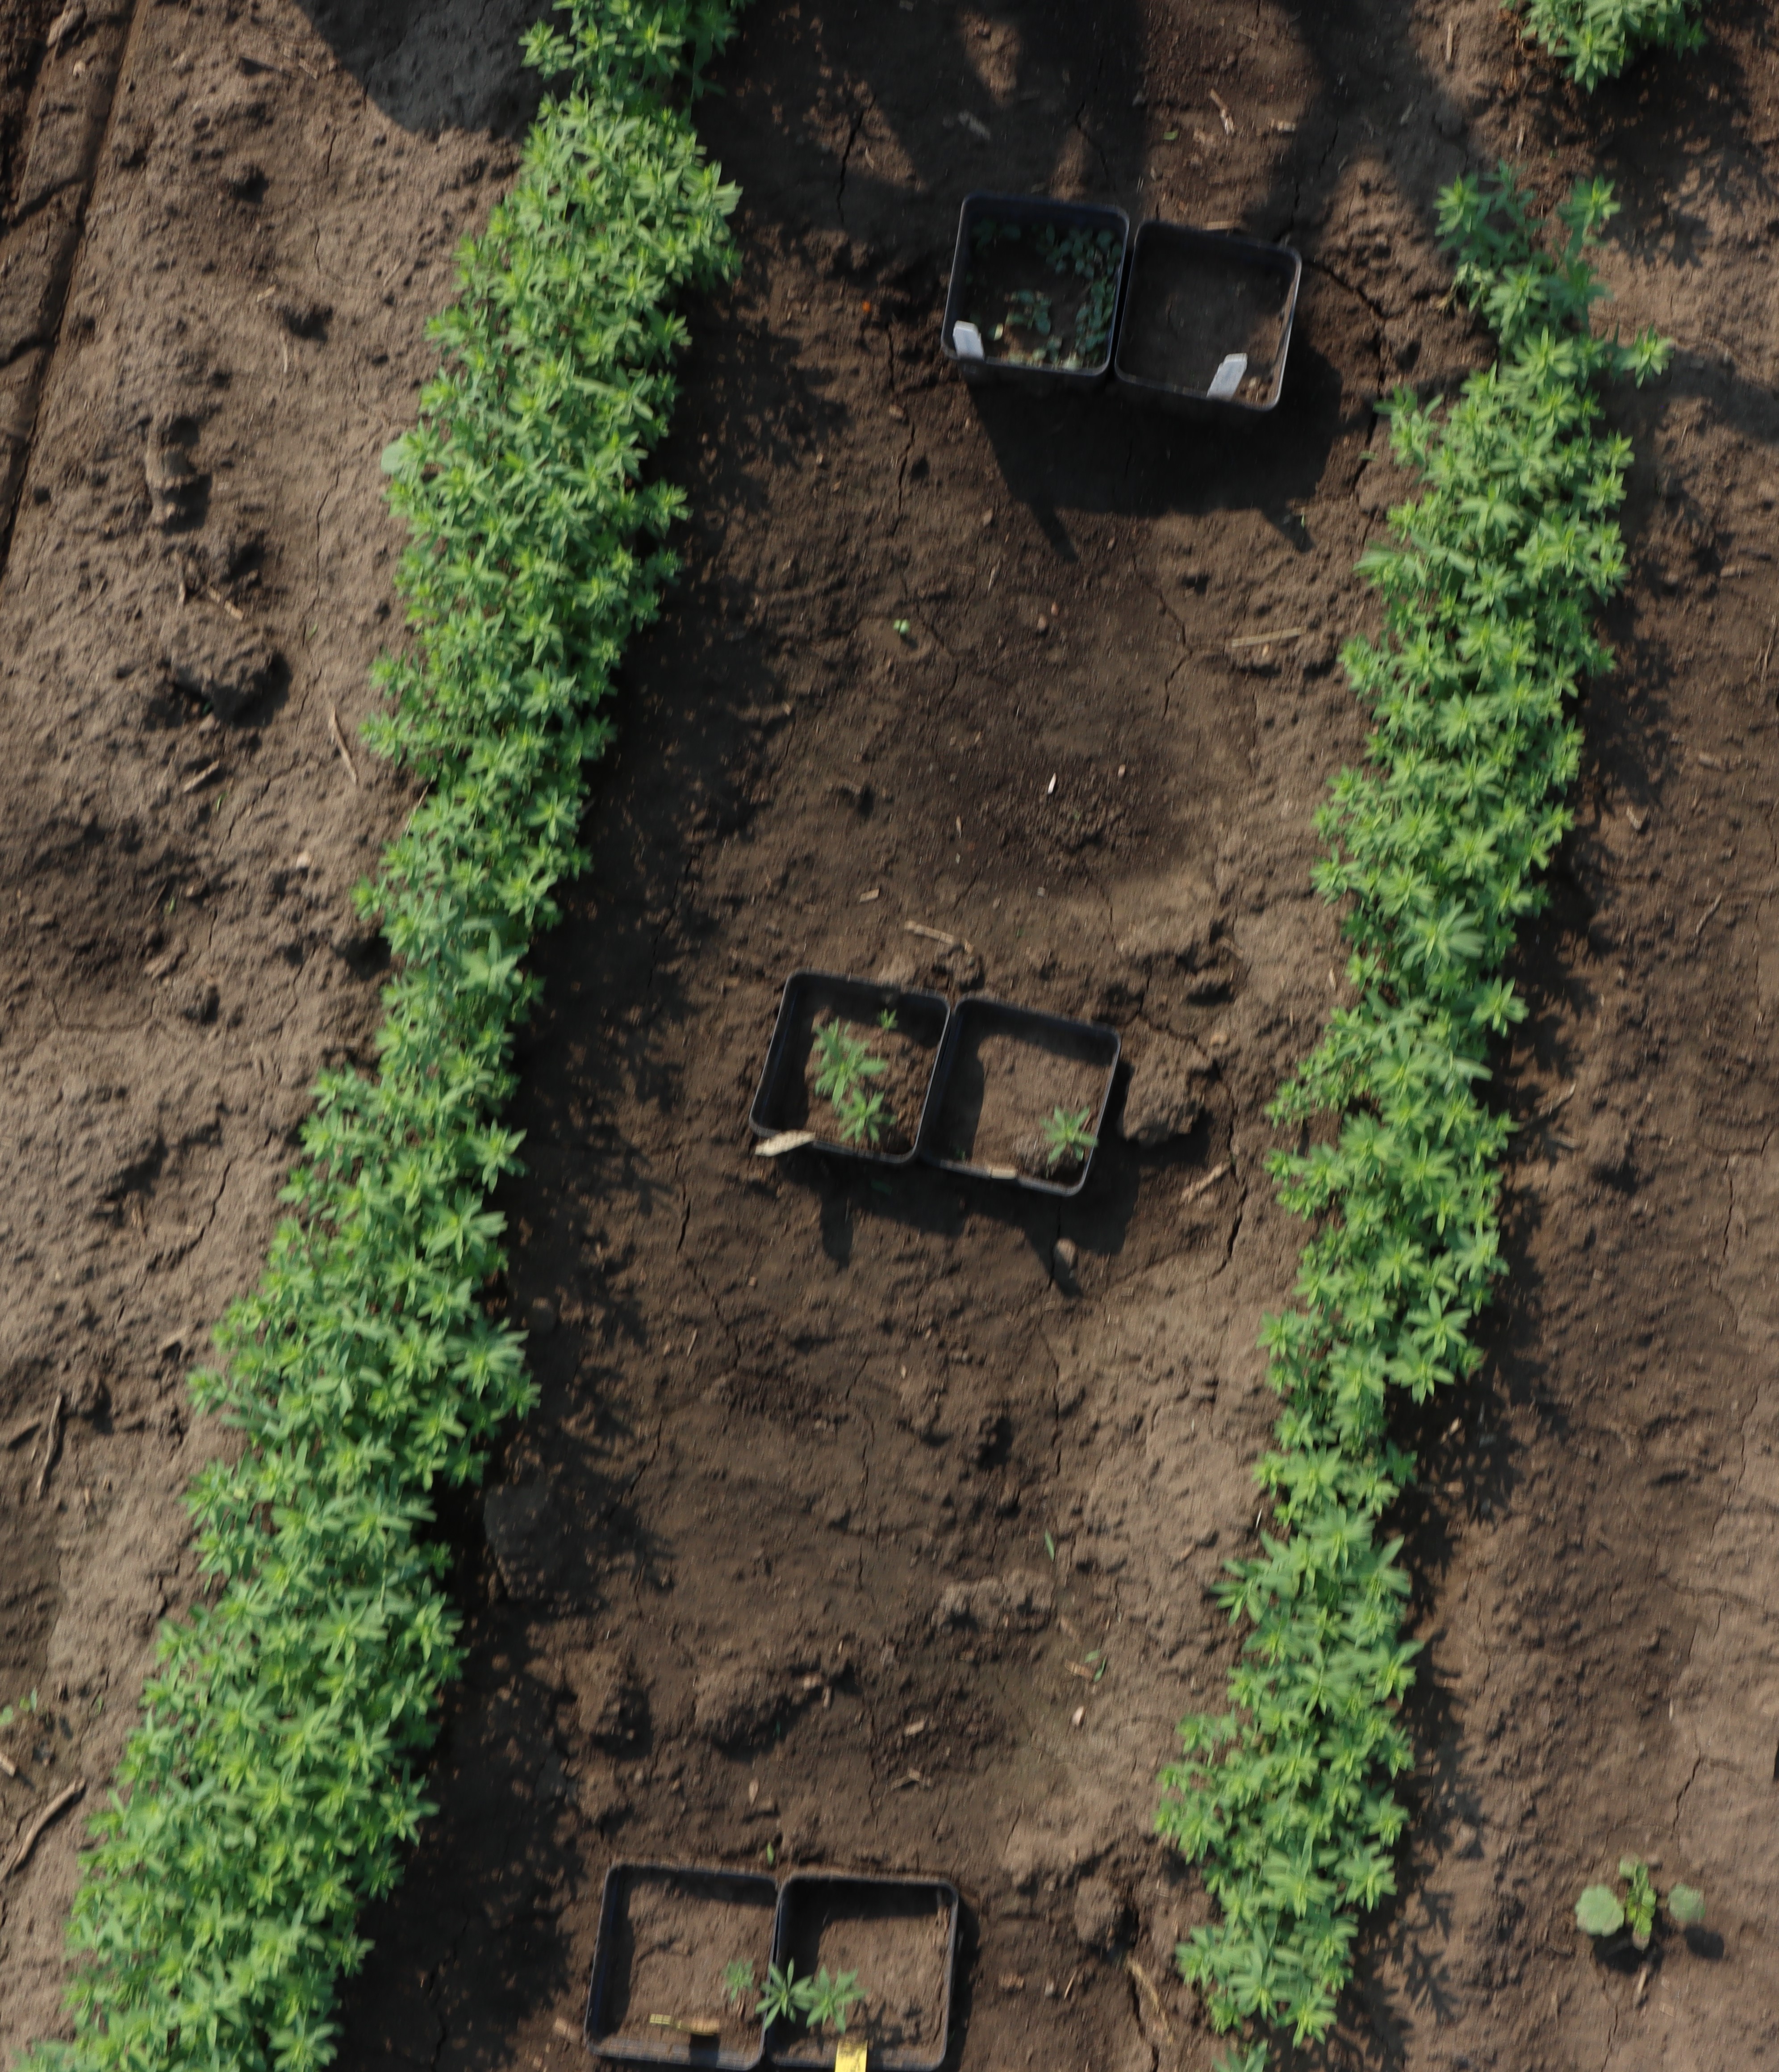
Crop: Flax
Objects: Kochia, Kochia, Kochia, Flax, Flax, Flax, Flax, Flax, Flax, Flax, Flax, Flax, Horseweed, Flax